2015 NCAA Division I women's basketball tournament

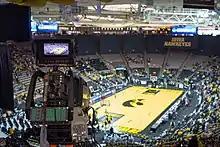
Iowa vs. Miami in the second round

The 2015 NCAA Division I women's basketball tournament was played between March and April 2015, with the Final Four played April 5 & 7. The regional locations, after a one-year experiment allowing tournament teams to host, returned to four neutral sites: Oklahoma City, Spokane, Greensboro and Albany. The subregionals were played 20–23 March, while the regionals were played 27–30 March. This represented a change; in the past, the rounds were played starting on a Saturday and ending on a Tuesday. In 2015, the opening rounds and regionals (but not the Final Four) were played starting on a Friday and ending on a Monday. The Final Four was played at Amalie Arena in Tampa, Florida. For only the third time in history, all four of the number one seeds made it to the Final Four.